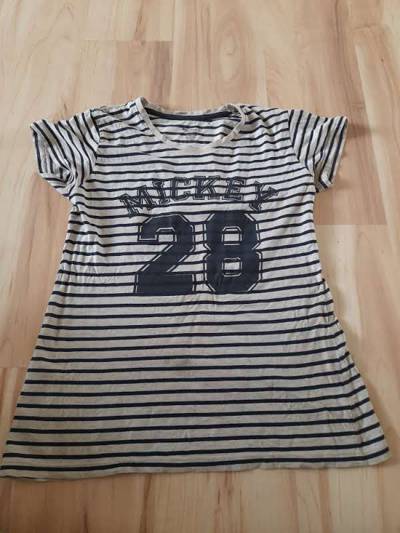
Waste category: clothes